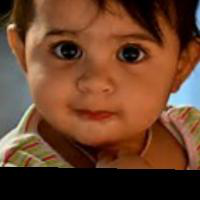
Age group: age 01-10